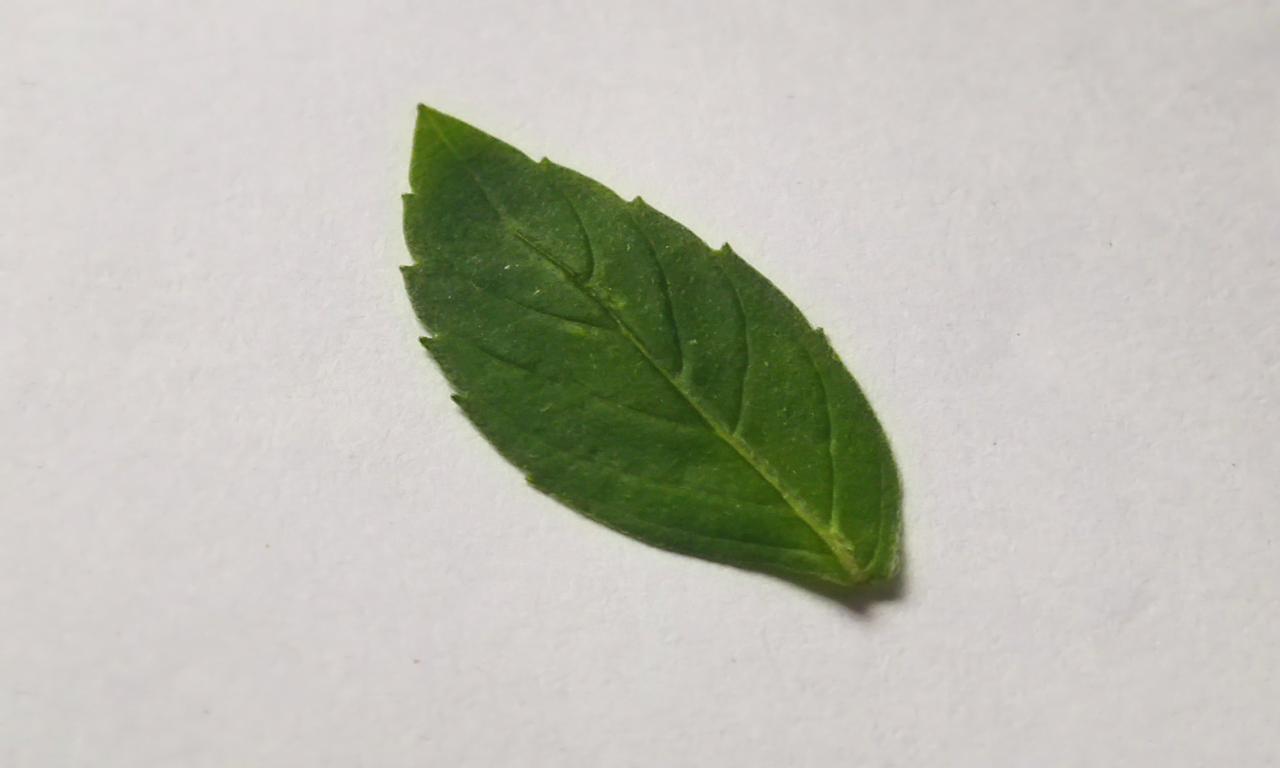
Label: Fresh